Jenna Jameson filmography

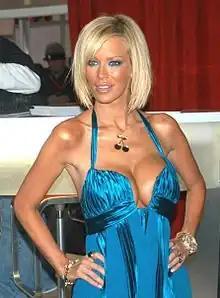
Jameson in 2007

The following provides a list of the film, television, music video, and video game performances of American pornographic actress Jenna Jameson. Although noted primarily for her pornographic film career, Jameson has made several appearances in television series, music videos, and video games, as a guest performer or series host.